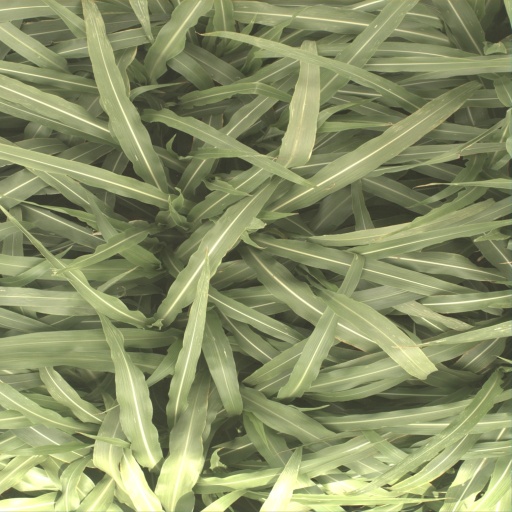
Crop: sorghum